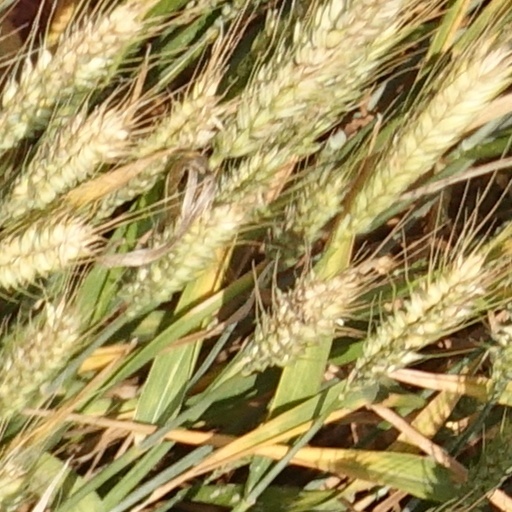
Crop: wheat